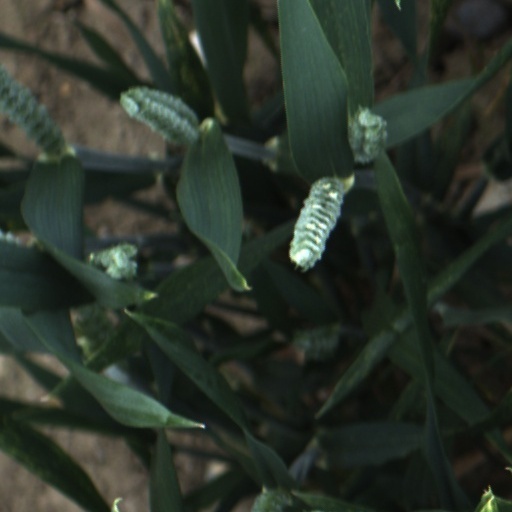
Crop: wheat